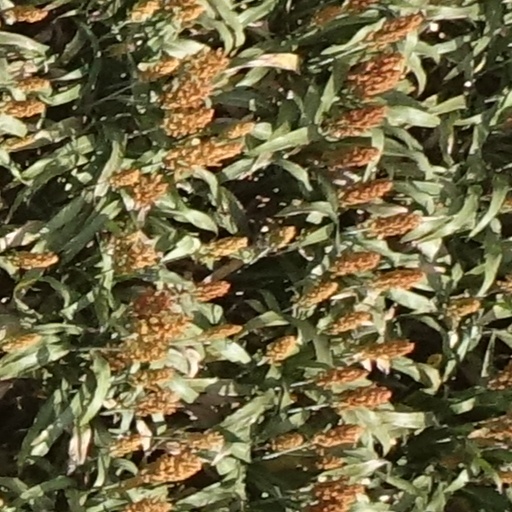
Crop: sorghum